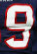
Number: 9